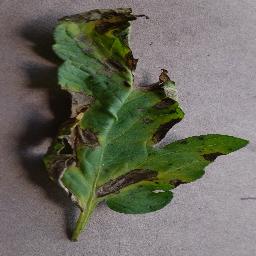
Label: Tomato___Early_blight